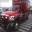
Label: ambulance